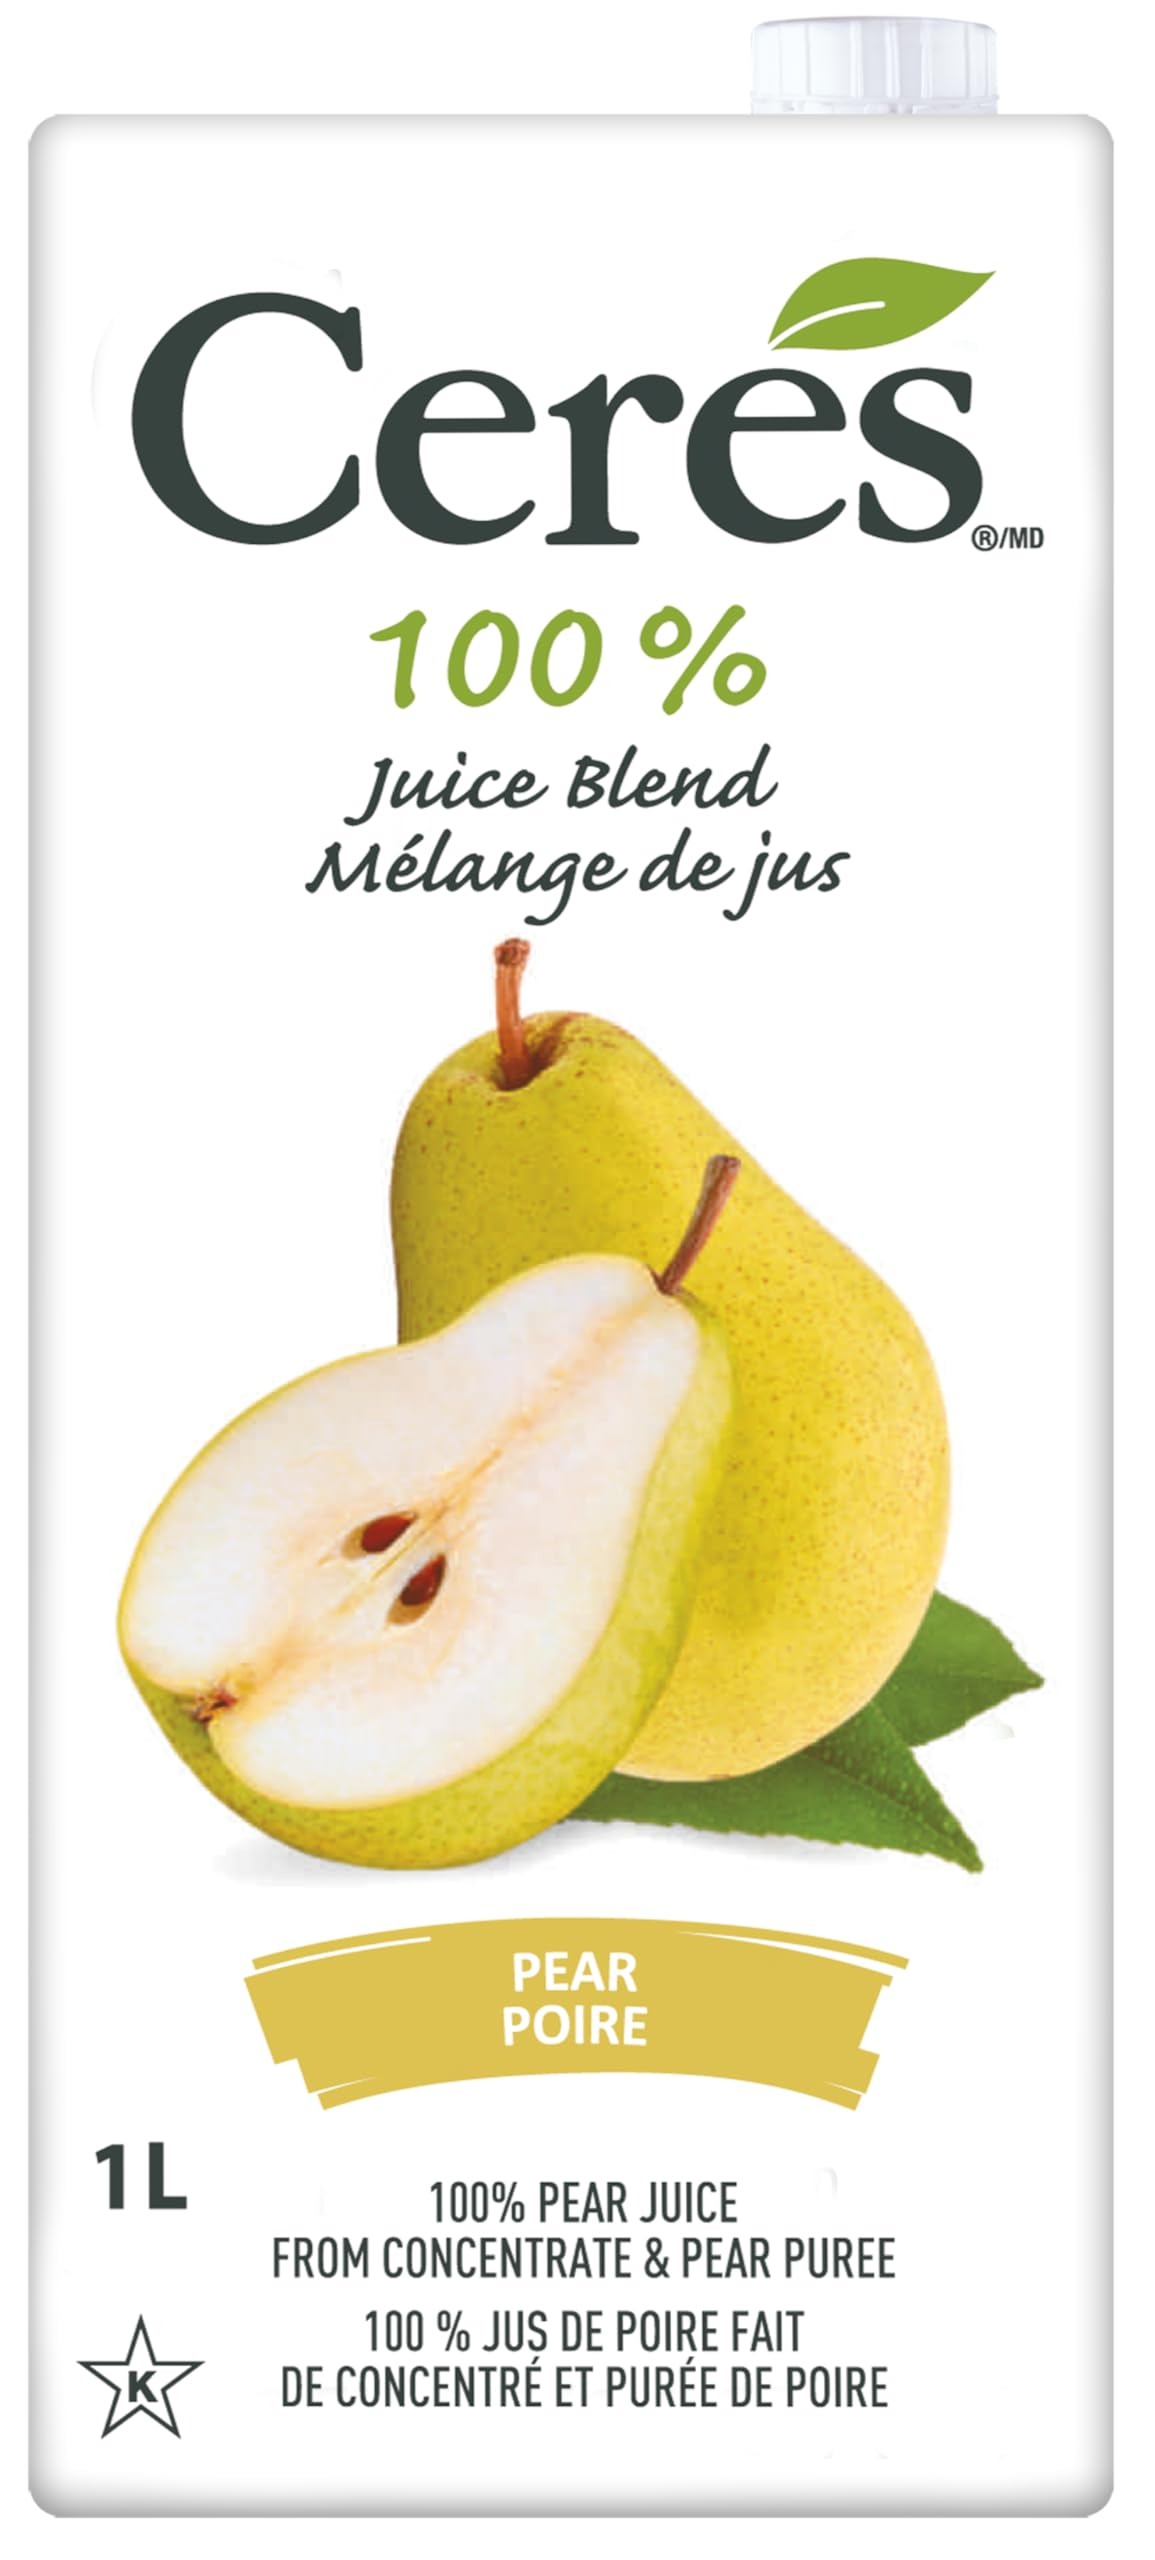
Item Name: Ceres 100% All Natural Pure Fruit Juice Blend, Pear - Gluten Free, Rich in Vitamin C, No Added Sugar or Preservatives, Cholesterol Free - 33.8 FL OZ (Pack of 1)
Bullet Point 1: 100% JUICE - Our exotic flavors of all natural 100% pure fruit juice are flash pasteurized to guarantee quality and has that fresh squeezed wholesome taste. This nutritious refresher will nourish your body and delight your tastebuds.
Bullet Point 2: FULL SERVING OF FRUIT - Each delicious glassful of any fruit juice variety counts as a fruit serving and contains one-fifth of the recommended daily intake of vital nutrients. Retreat with a little refreshing indulgence from Mother Nature with 100% fruity joy.
Bullet Point 3: HEALTHY AND DELICIOUS - We deliver the most authentic fruit flavors with no sugar added while maintaining low sodium, so this 100% juice is perfect for any health conscious juice lover looking to enjoy vibrant flavor while staying aligned with their goals.
Bullet Point 4: ALL NATURAL & NOTHING ARTIFICIAL INCLUDED: Cholesterol free, gluten free, preservative free & Kosher. Our 100% Natural juices are great for adults & kids & contain absolutely nothing but the natural ingredients your body craves; not no artificial colors.
Bullet Point 5: CULTIVATED WITH CARE: Our secret; Tucked away in a crescent lies the beautiful, fertile valley where the fruit grows so sweet and juicy, it's made our fruit juice famous. We also carefully select our fruit, grown futher afield, to ensure that our juices have one special thing in common - a taste as beautiful as the Ceres valley itself.
Value: 1.0
Unit: Count

Price: 8.375